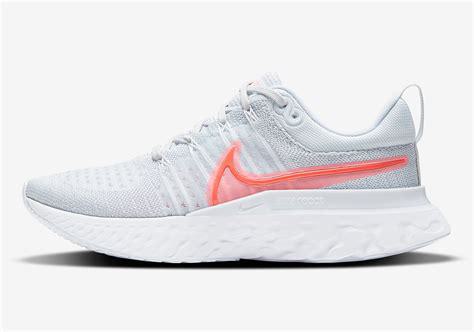
Brand: Nike
Model: React Infinity Run Flyknit 3